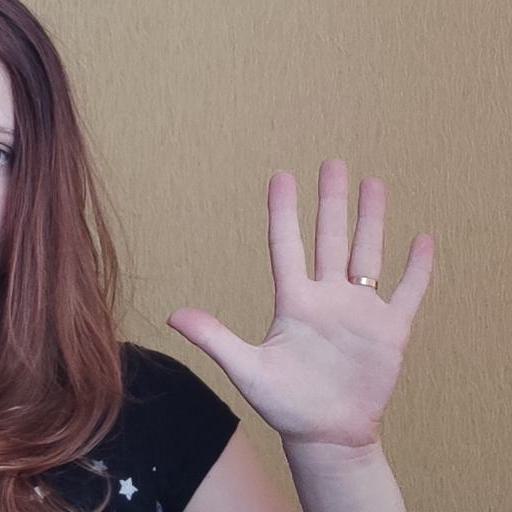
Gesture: palm